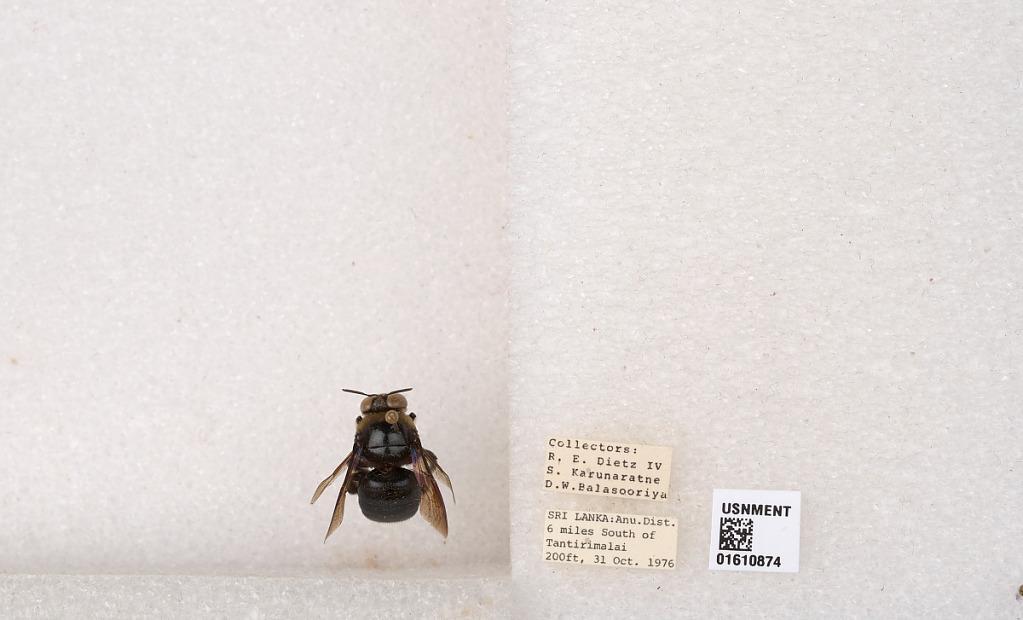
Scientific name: Xylocopa (Nodula) amethystina (Fabricius)
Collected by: R. Dietz, S. Karunaratne & D. Balasooriya
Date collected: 1976-10-31
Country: Sri Lanka
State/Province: North Central
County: Anuradhapura
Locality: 6 miles South of Tantirimalai
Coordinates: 8.4844, 80.2574